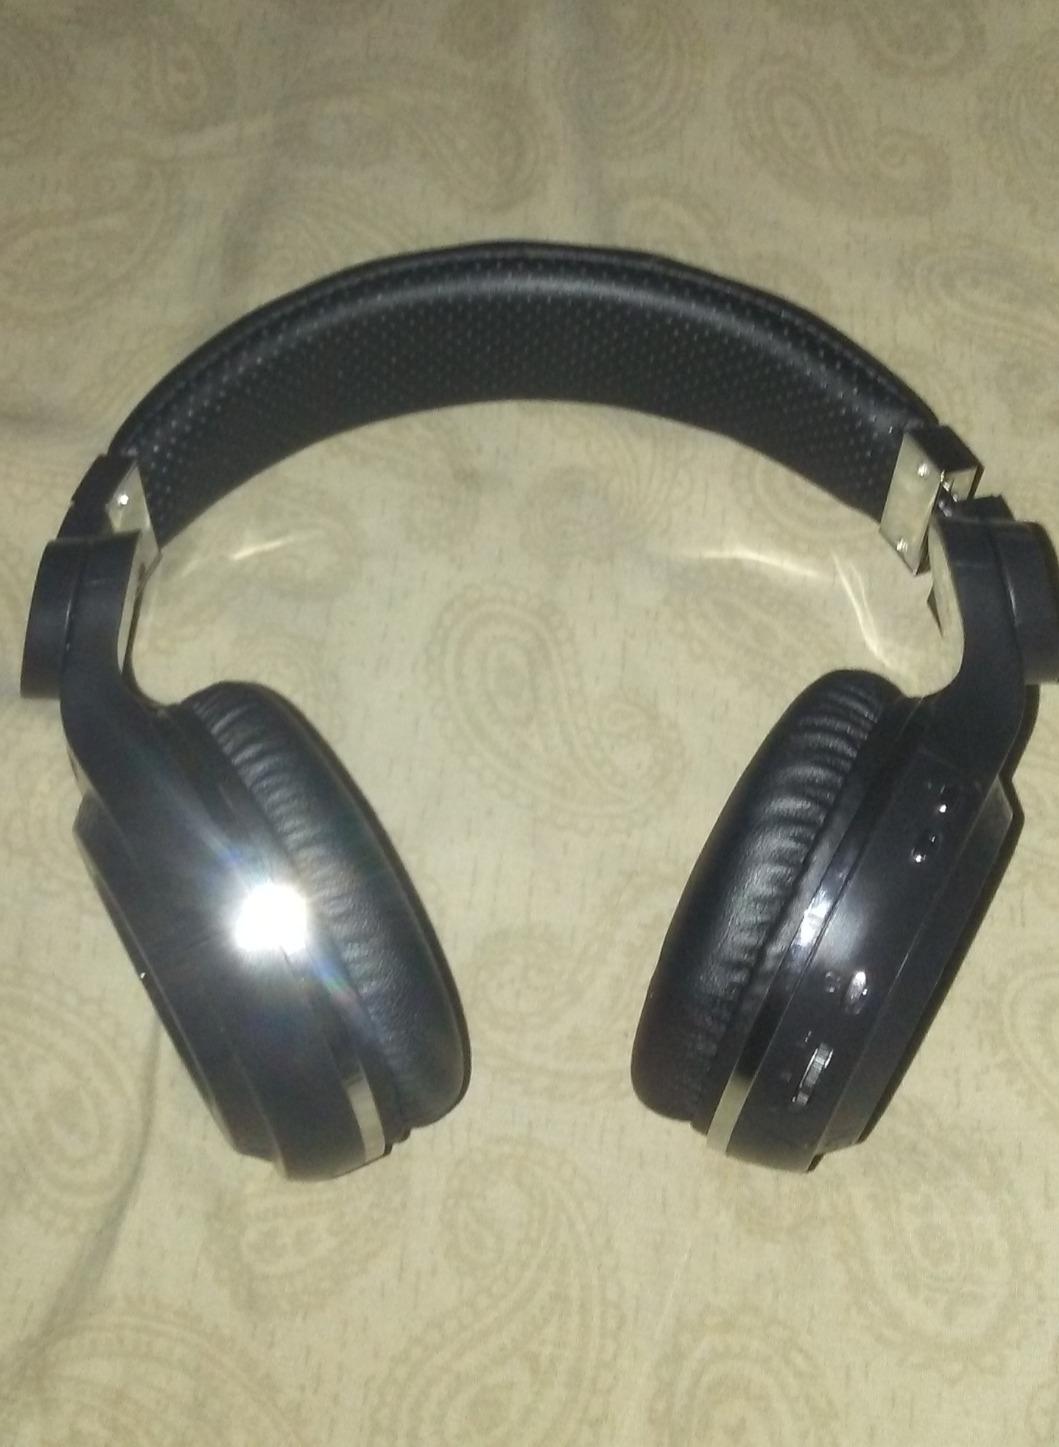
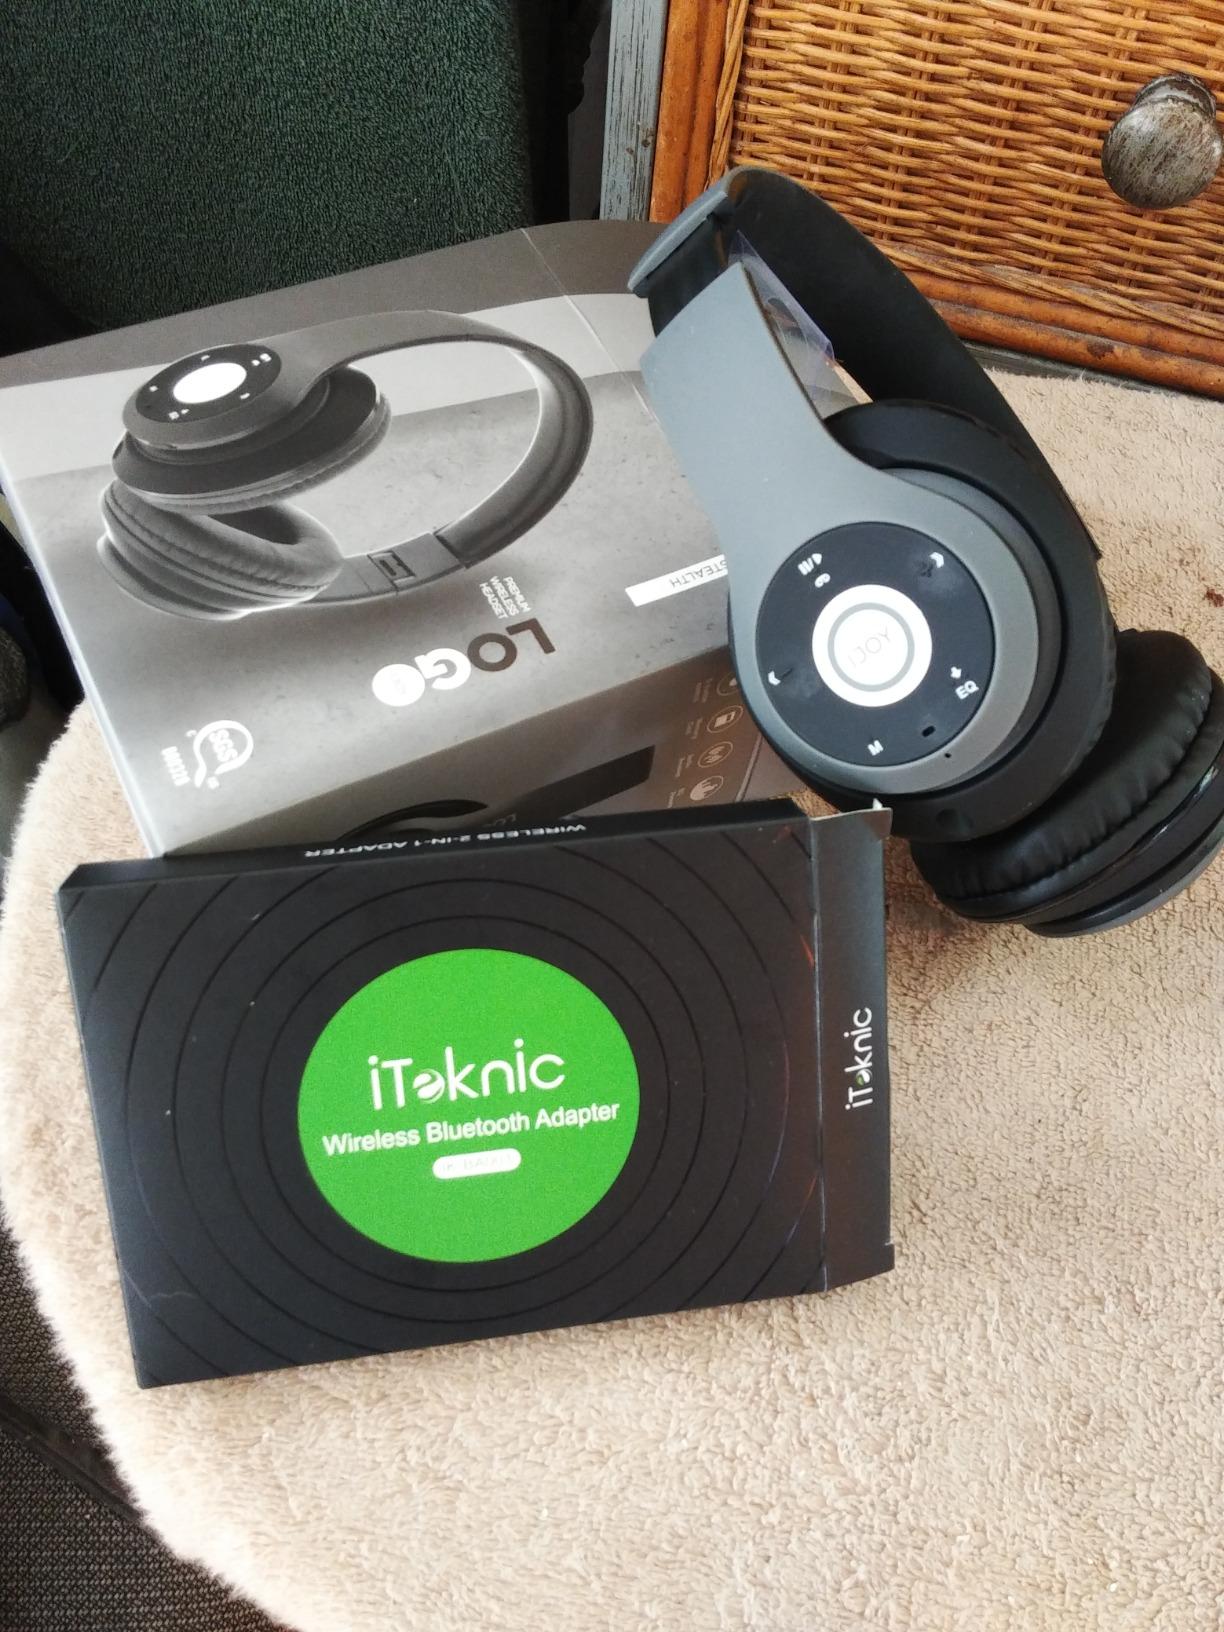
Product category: headphones
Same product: no